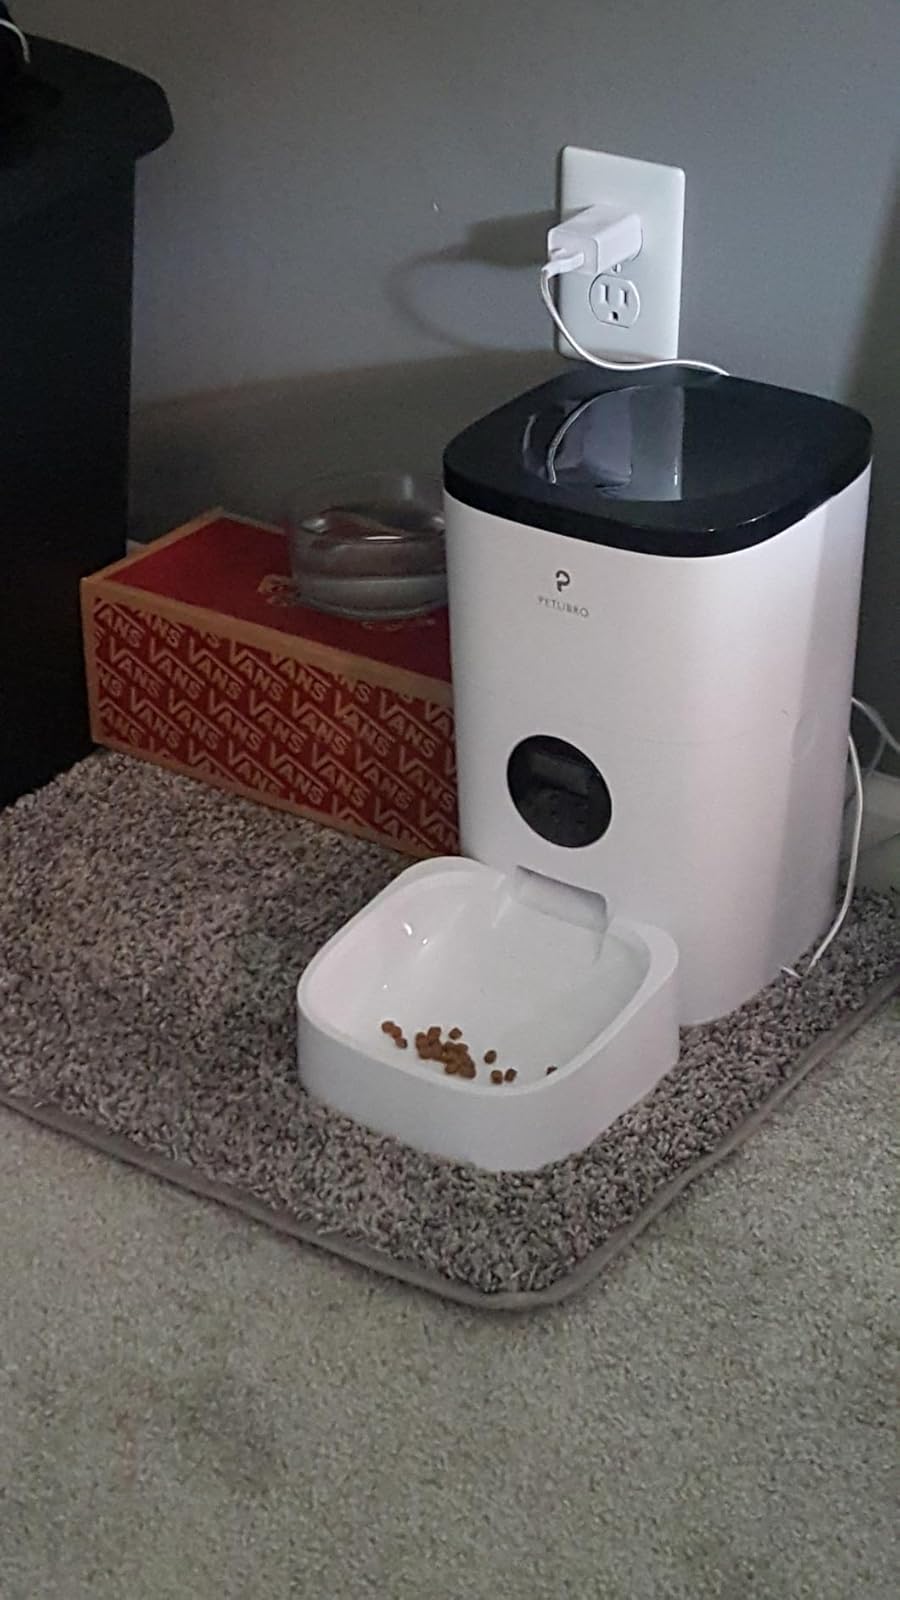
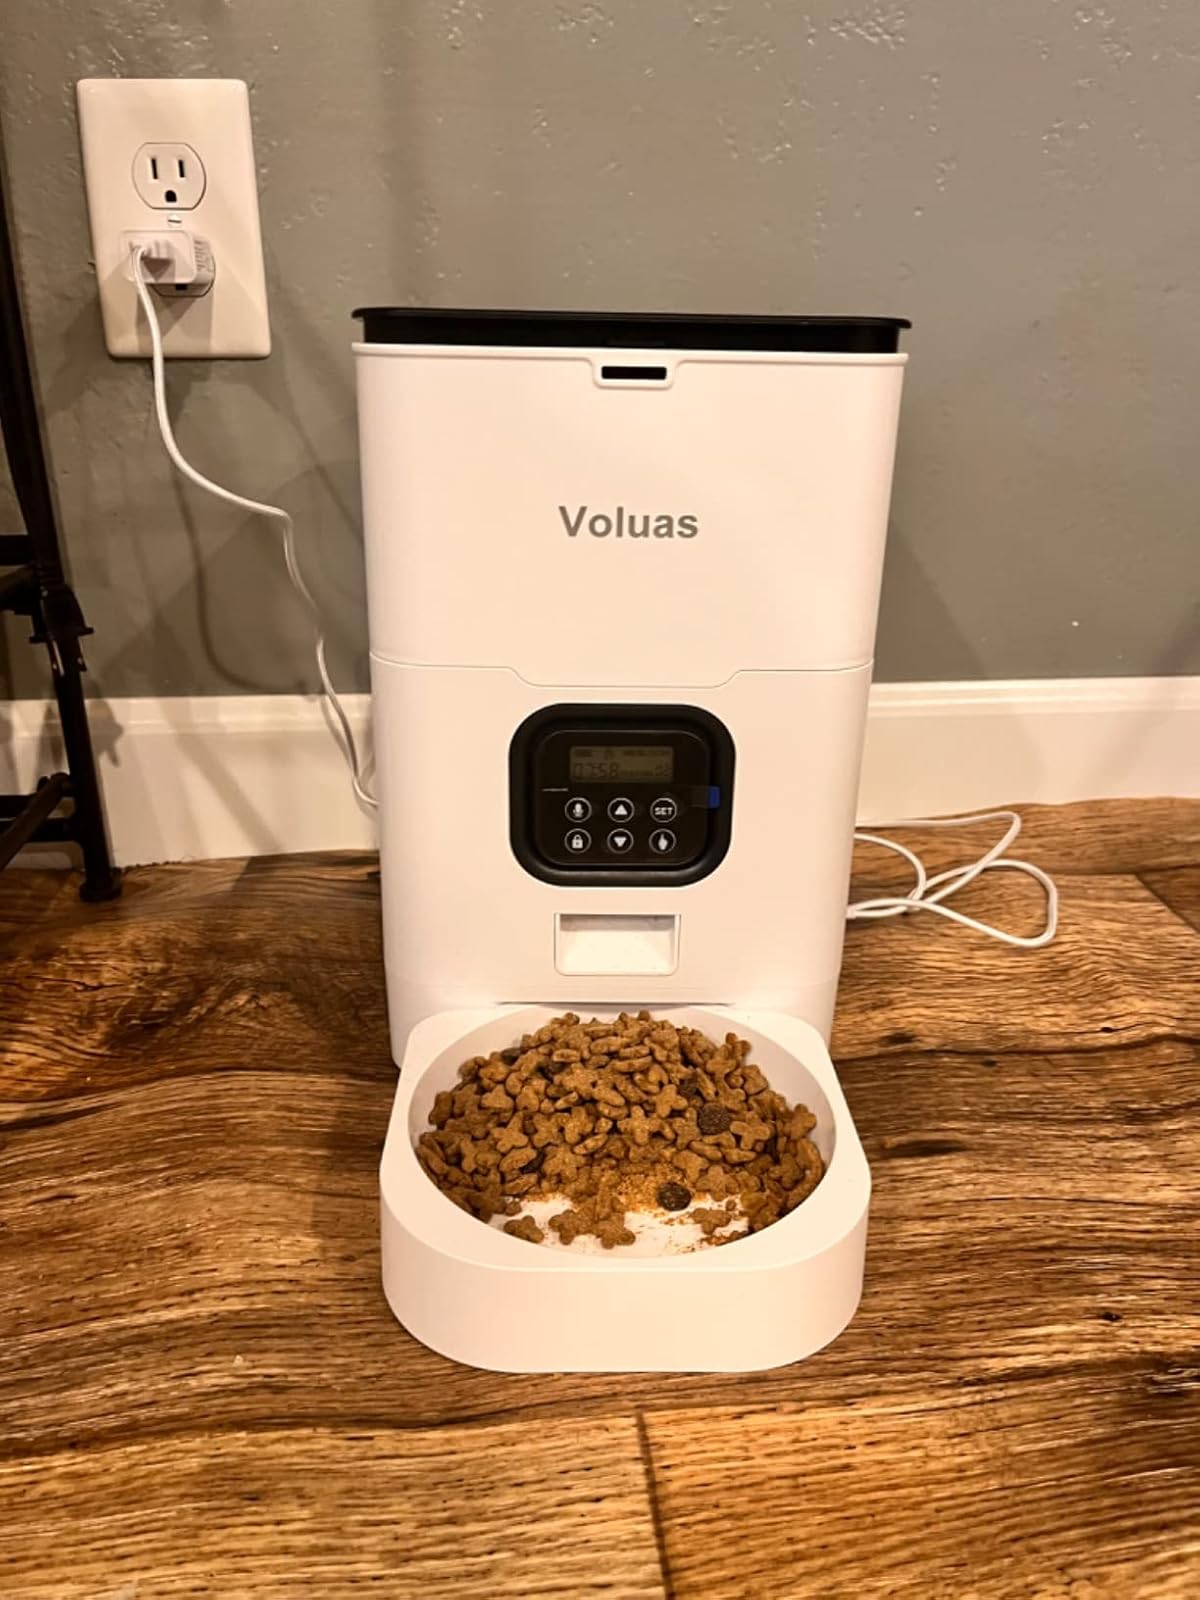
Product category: items_feeder
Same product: no